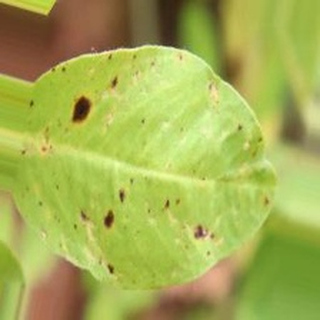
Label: groundnut_early_leaf_spot